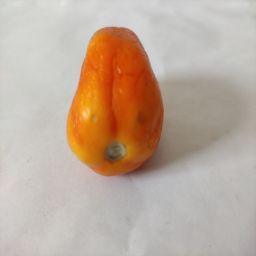
Crop: Tomato
Quality: Old